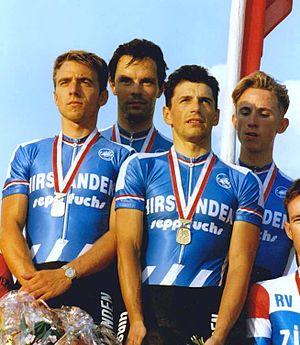
Alexander Aeschbach est un coureur cycliste professionnel suisse sur route et sur piste. Il est spécialiste des courses de six jours. En 1999 et 2000, il est professionnel sur route chez EC-Bayer puis chez Team Coast. Non gardé dans l'effectif de Team Coast il décide de se consacrer exclusivement à la piste, courant en individuel et en compagnie de Franco Marvulli pour les courses de 6 jours.